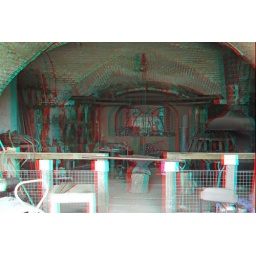
Coalhouse fort in anaglyph 3D stereo red cyan glasses to view